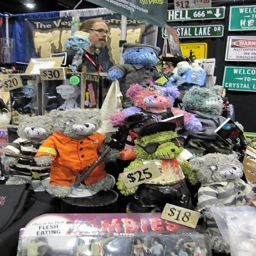
A pile of teddy bears sitting on display.
a pile of small stuff bears are for sale
A man standing in a booth with different types of teddy bears.
Strange colored teddy bears and other stuffed animals are kind of scary.
a male with a goatee and some stuffed animals